Environmental issues in Wyoming

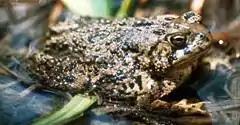
The Wyoming toad, "Anaxyrus baxteri," an endangered toad that lives in Wyoming.

Dwindling sage grouse populations have sparked heated debate over Wyoming's natural resource industry. The PAPA covers a large portion of the sage grouse's habitat. The area consists of about 200,000 acres of land, much of it covered with sagebrush, the grouse's landscape it requires to survive. The three largest operators in the PAPA are Ultra Resources, Shell Rocky Mountain Production, LLC and Questar Exploration and Production Company. Together these companies funded a five-year sage grouse study examining the impact of natural gas development on the birds’ winter habitat, at a cost of $1.4 million. According to the Greater sage-grouse winter habitat selection 2009 report, the study results suggested that the sage grouse were avoiding industry activity areas with truck traffic, but not avoiding well sites with pipelines, or liquid gathering systems installed. A smaller operator in the PAPA, Devon Energy, reported that oil and gas companies pledged $60 million in 2007 to monitor the sage grouse and its habitat in the vicinities of their well sites.